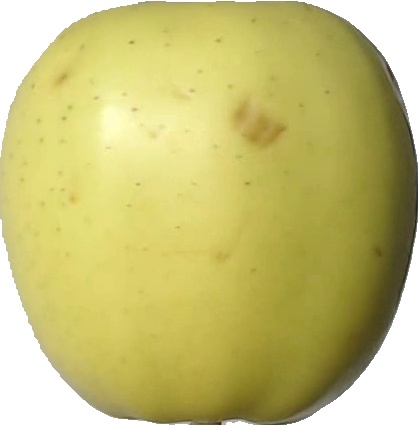
Label: apple_golden_2